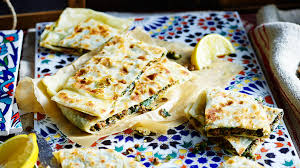
Yemek: gozleme